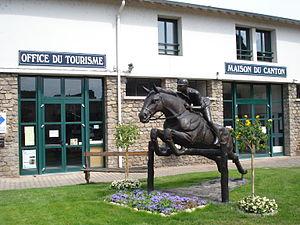
Cet article recense les œuvres d'art dans l'espace public de la Saône-et-Loire, en France.
Le canton de La Clayette est un ancien canton français situé dans le département de Saône-et-Loire et la région Bourgogne-Franche-Comté.